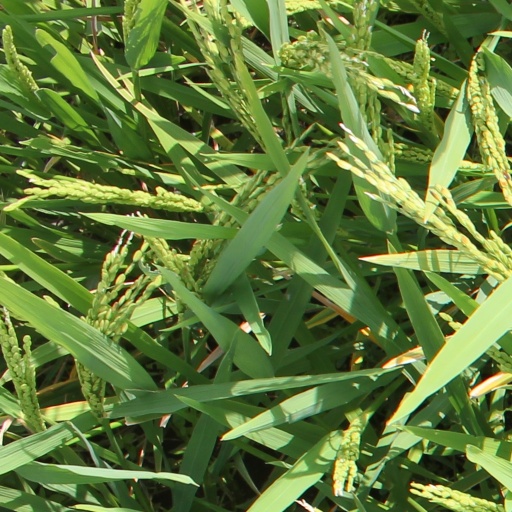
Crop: rice